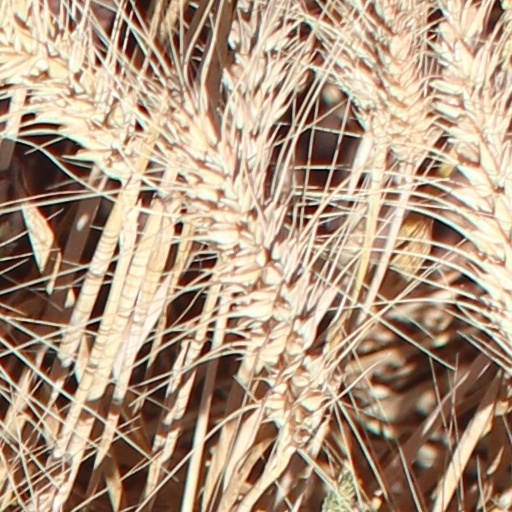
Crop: wheat